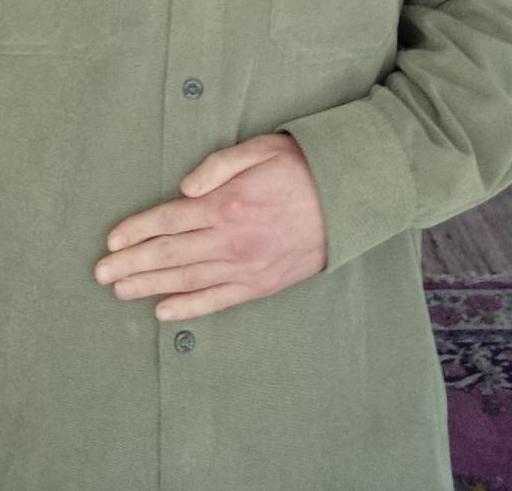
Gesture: no_gesture